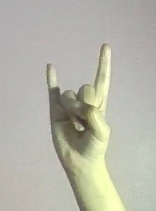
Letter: la